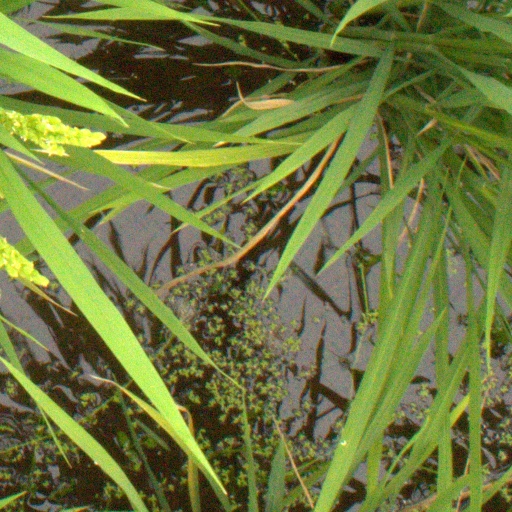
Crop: rice